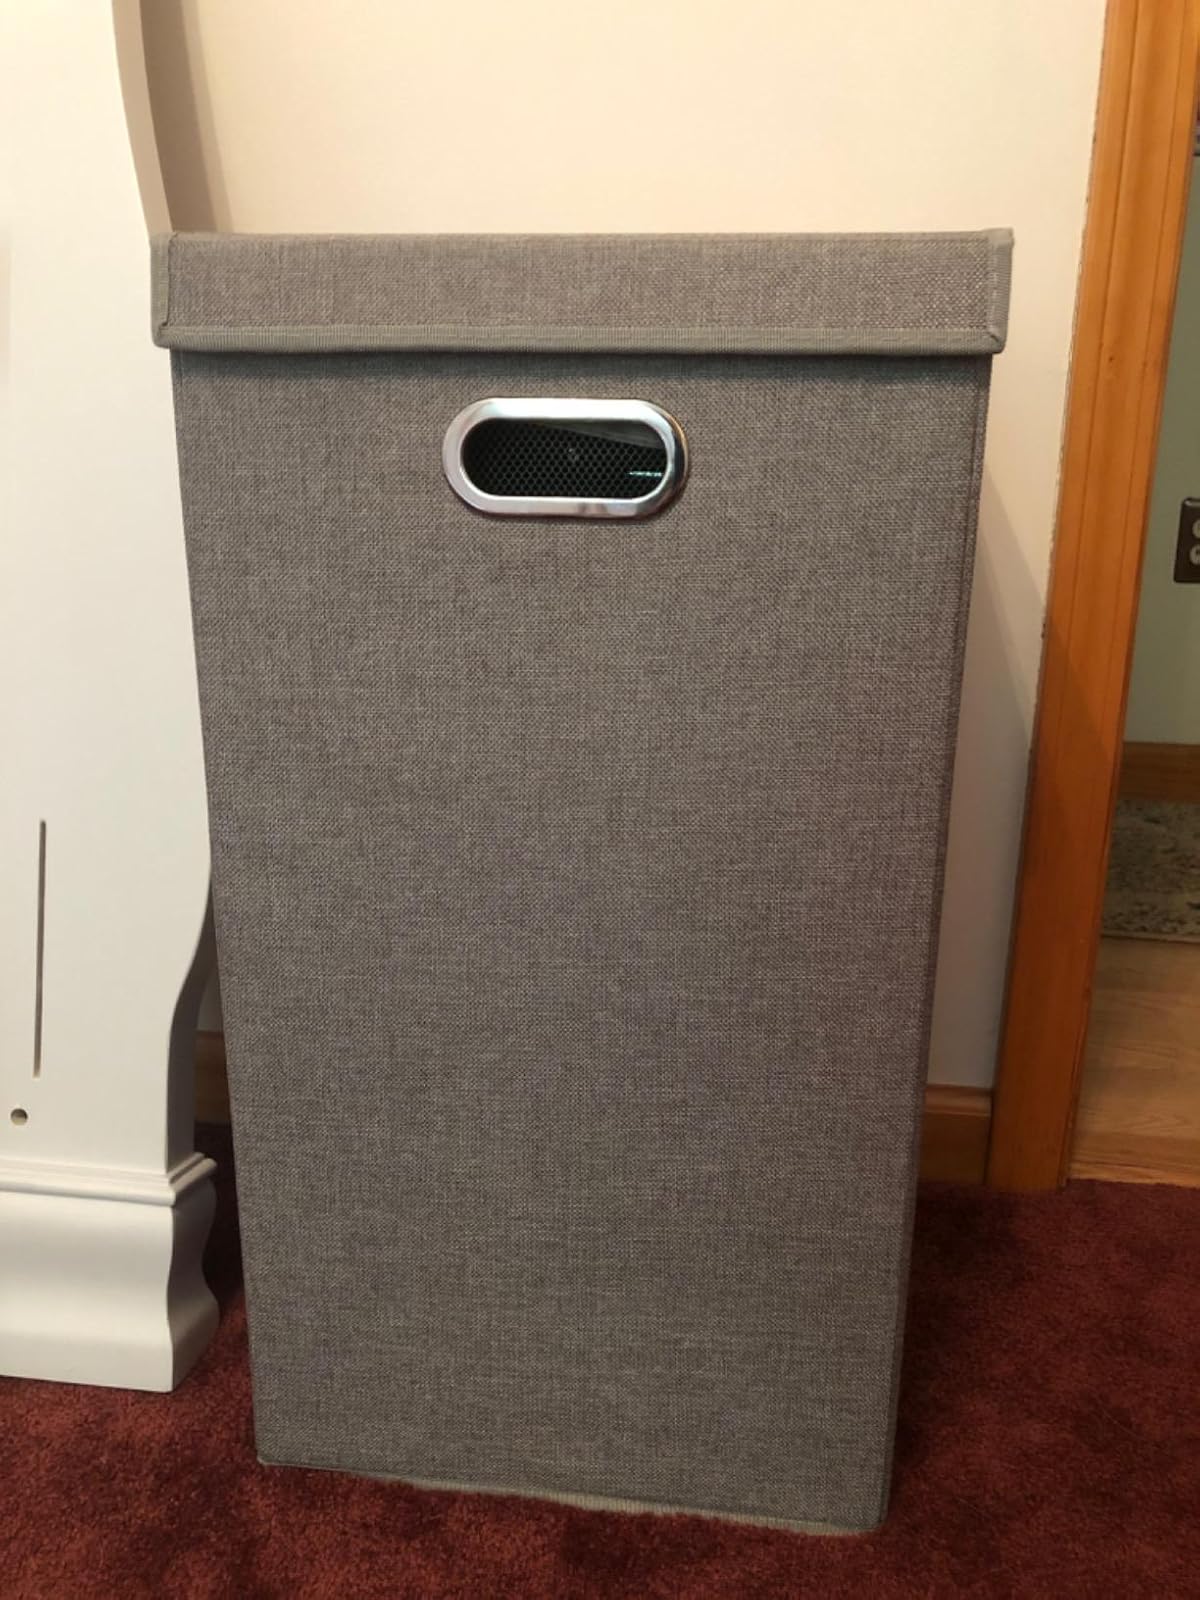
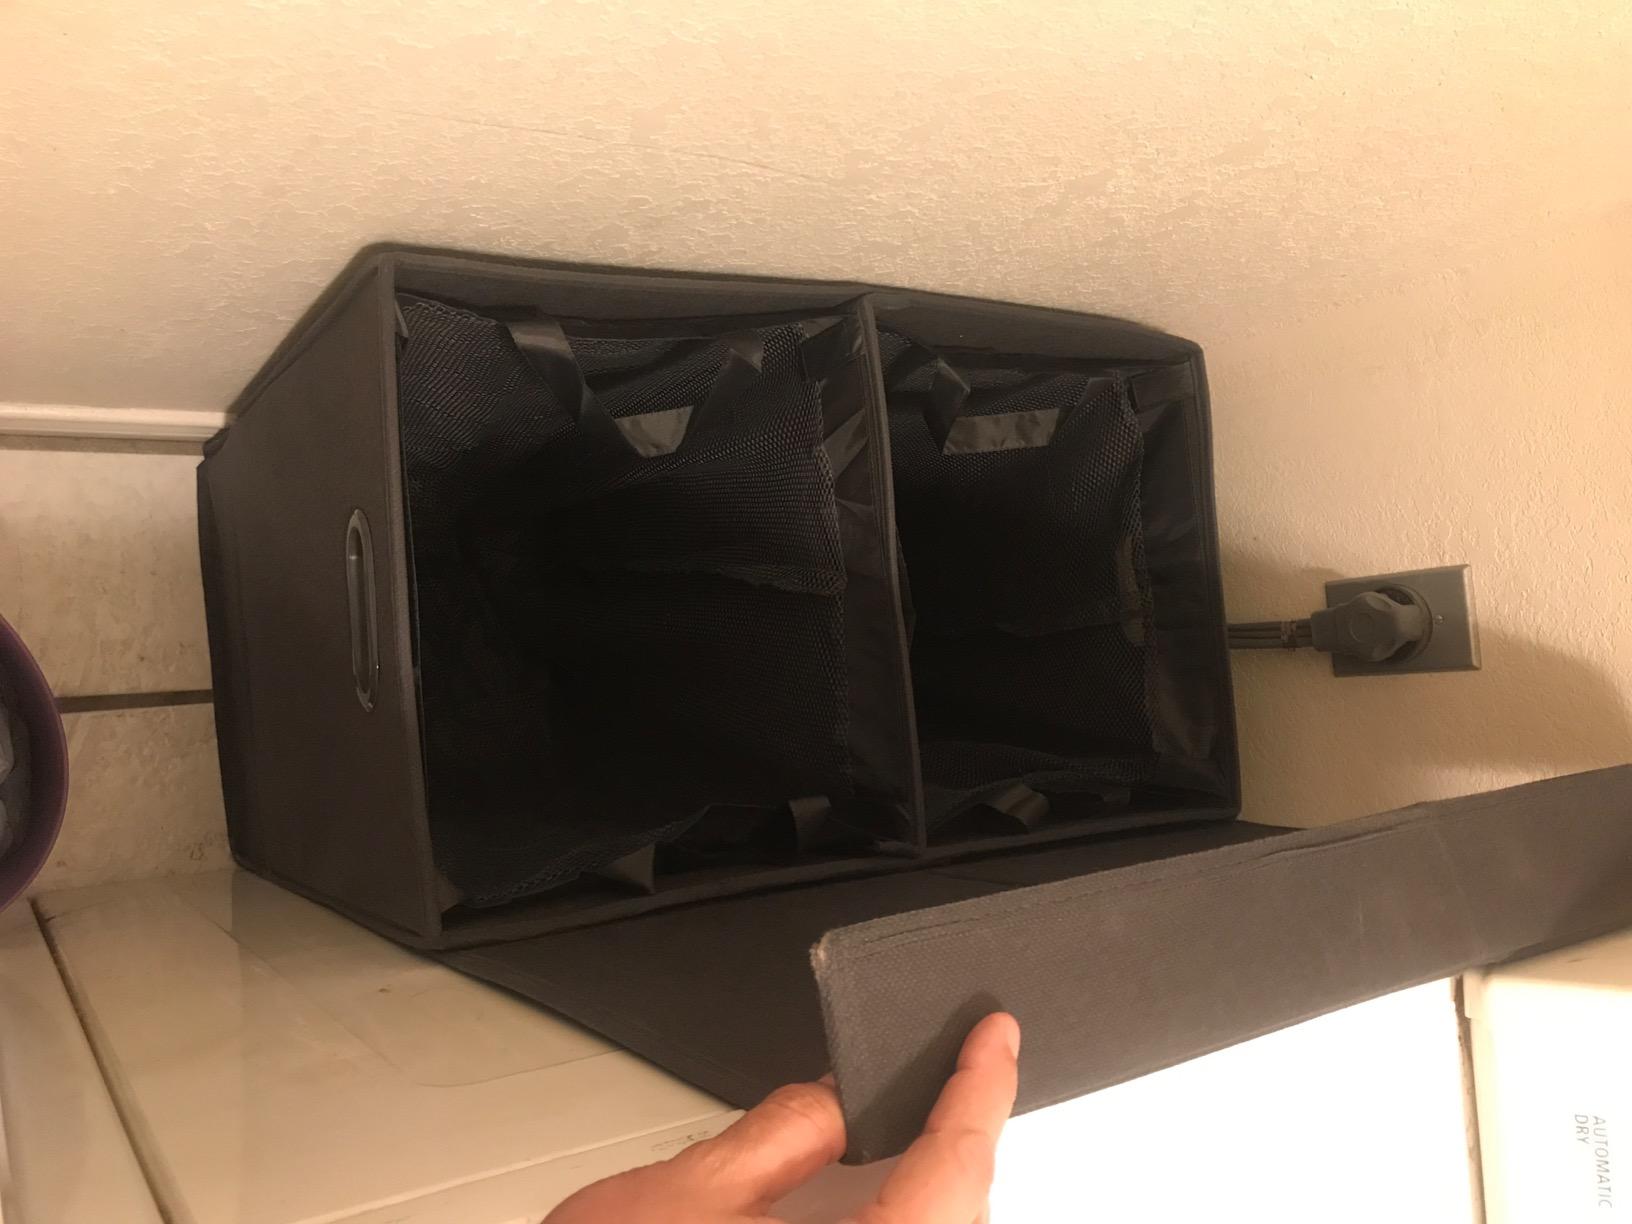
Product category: items_hamper
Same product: no